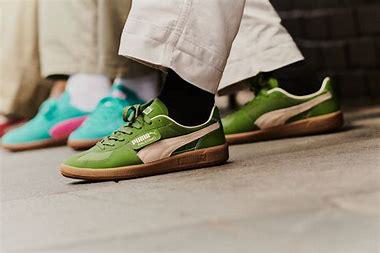
Brand: Puma
Model: Palermo